Cal Islet

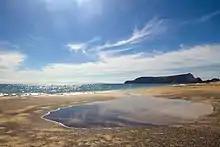
Side view of the Island seen from a beach in Porto Santo

Despite its rough appearance, this islet is home to a very rich flora, which includes the usual coastal shrubs and some traces of laurisilva, probably due to its difficult access. It is also a breeding ground for at least four species of birds, the Atlantic canary, the Berthelot's pipit, the plain swift and the little shearwater and home to endemic land snails, "Amphorella cimensis" and "Leiostyla relevata". For these reasons, its ecosystem is protected by the Portuguese PDM and Rede Natura 2000.